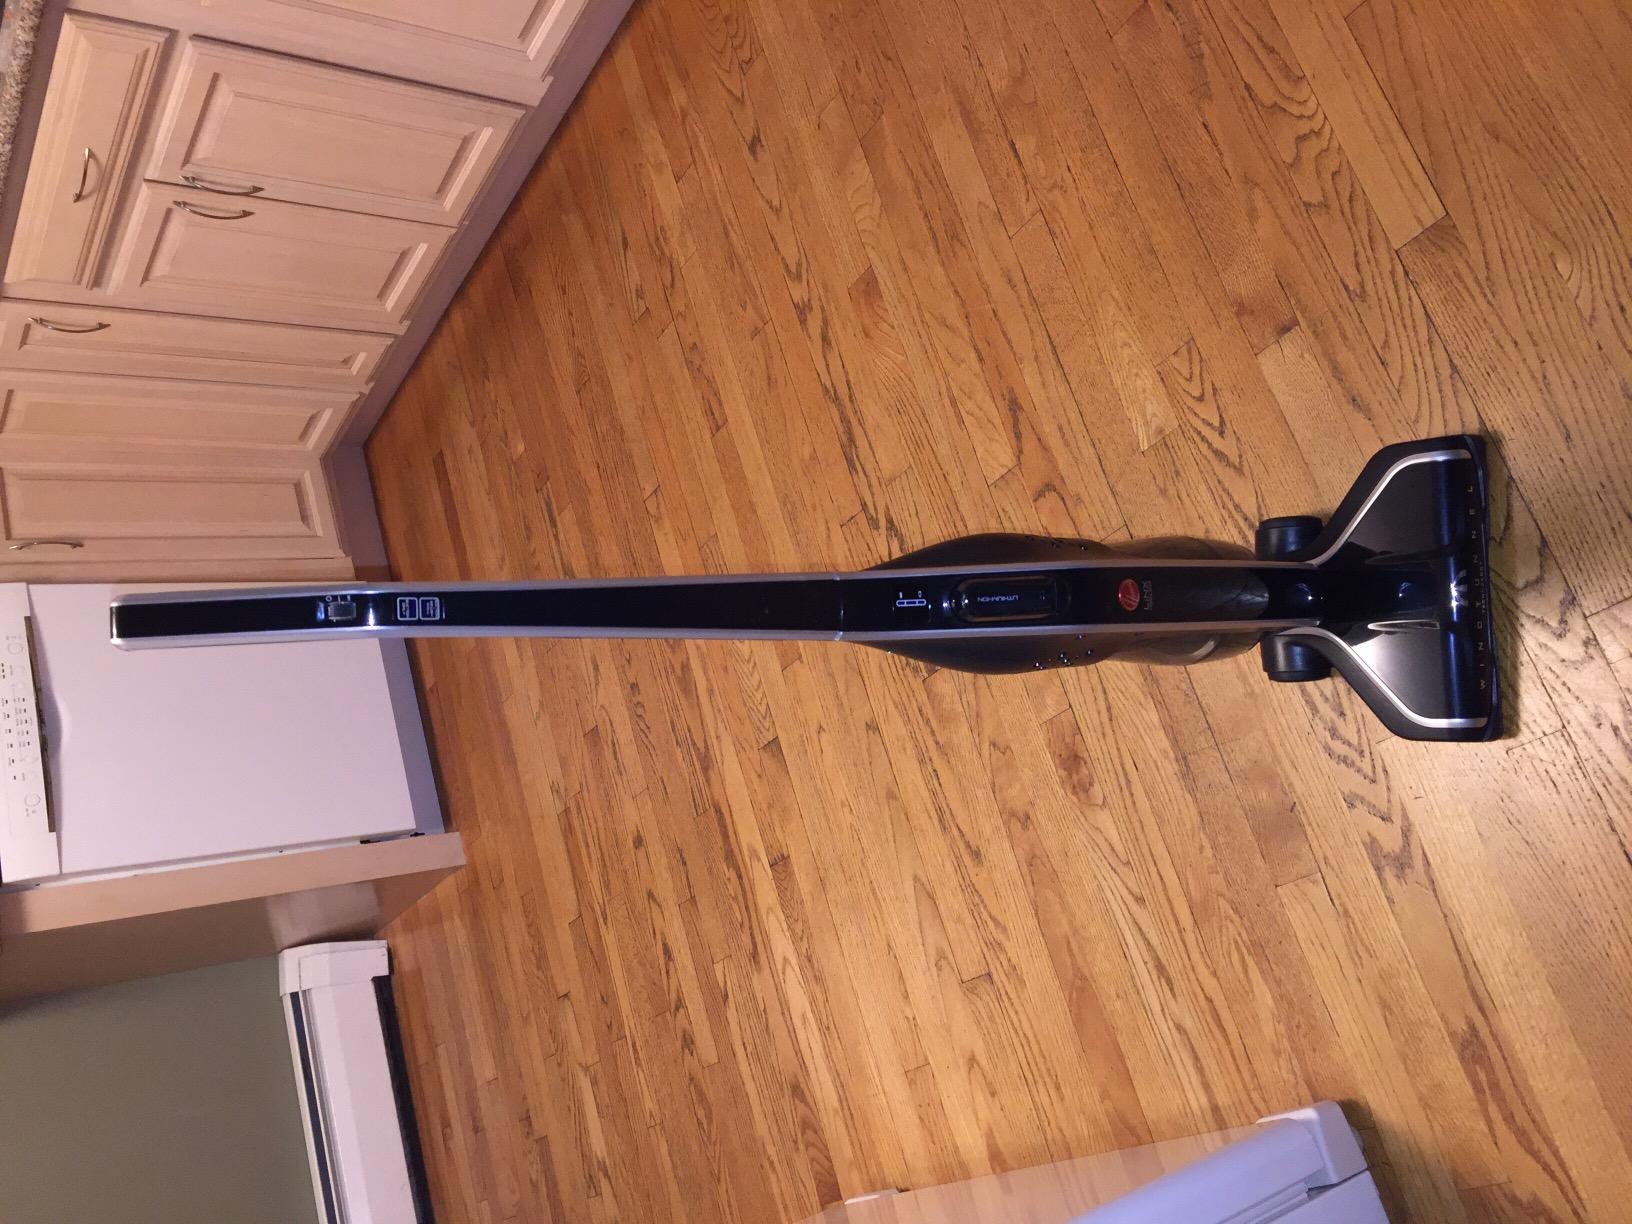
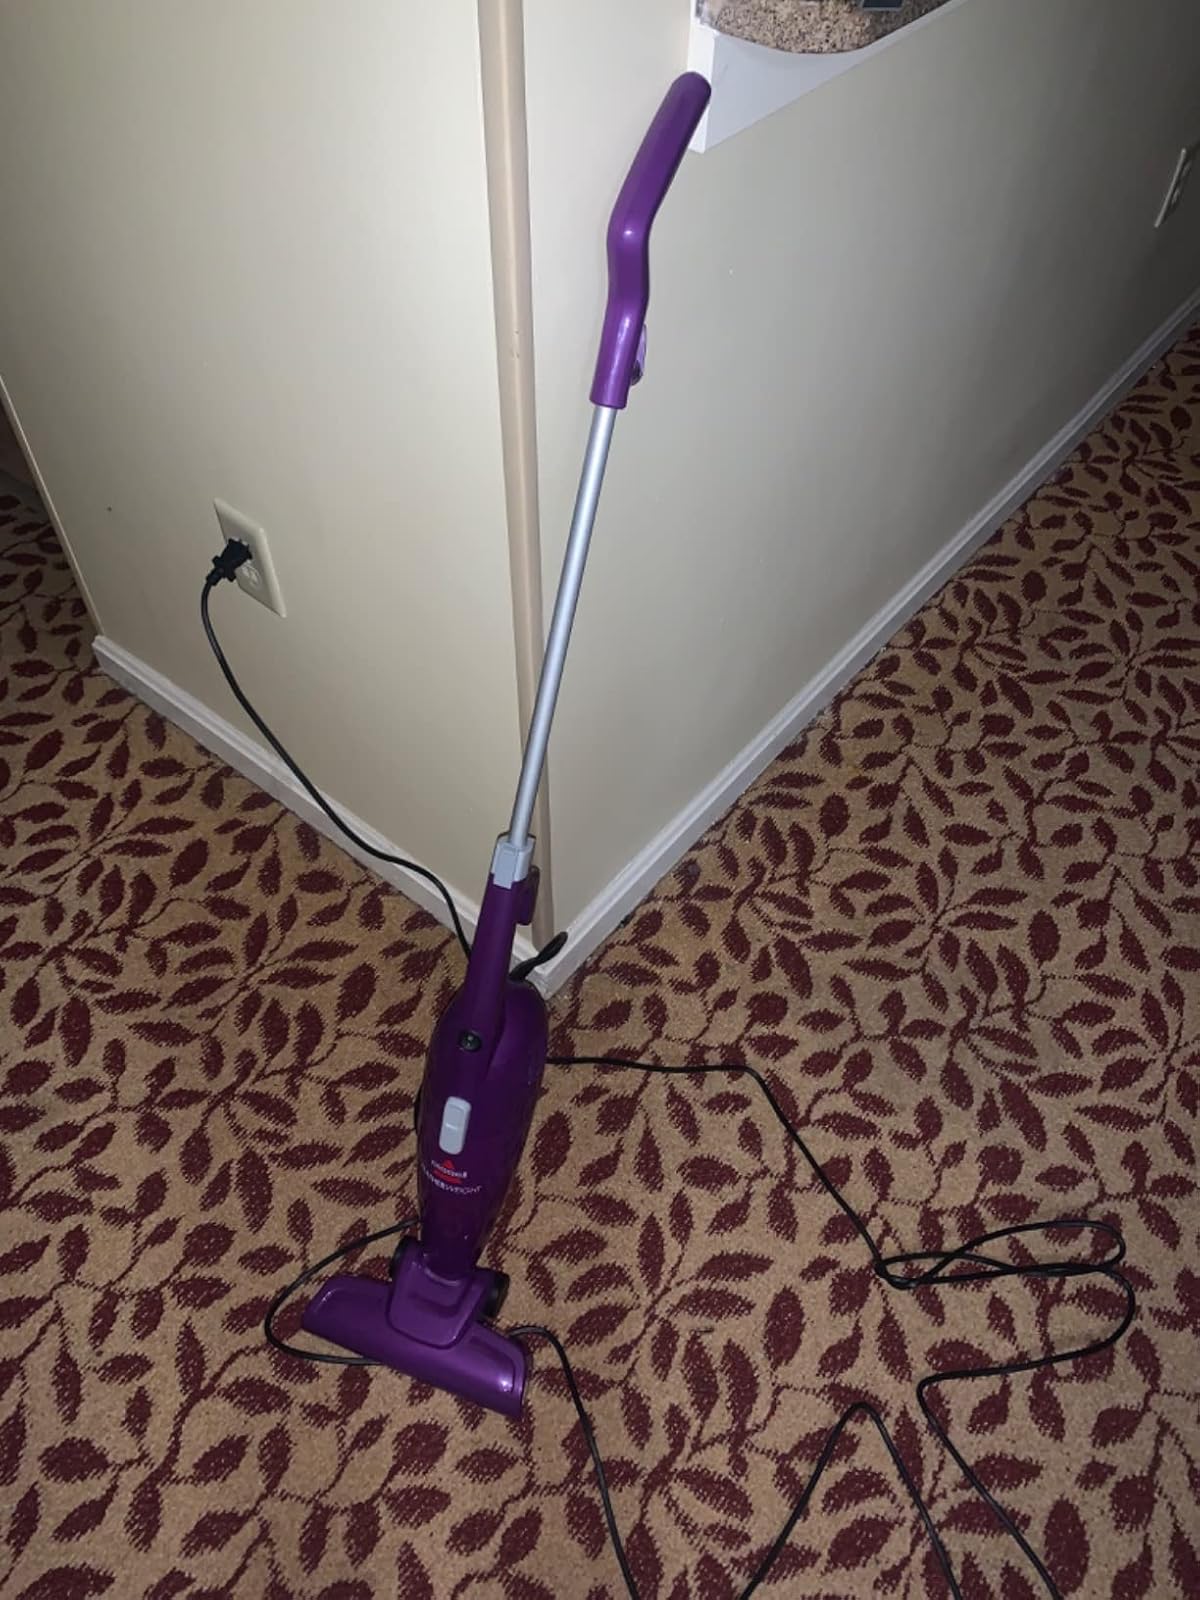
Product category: items_vacuum
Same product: no